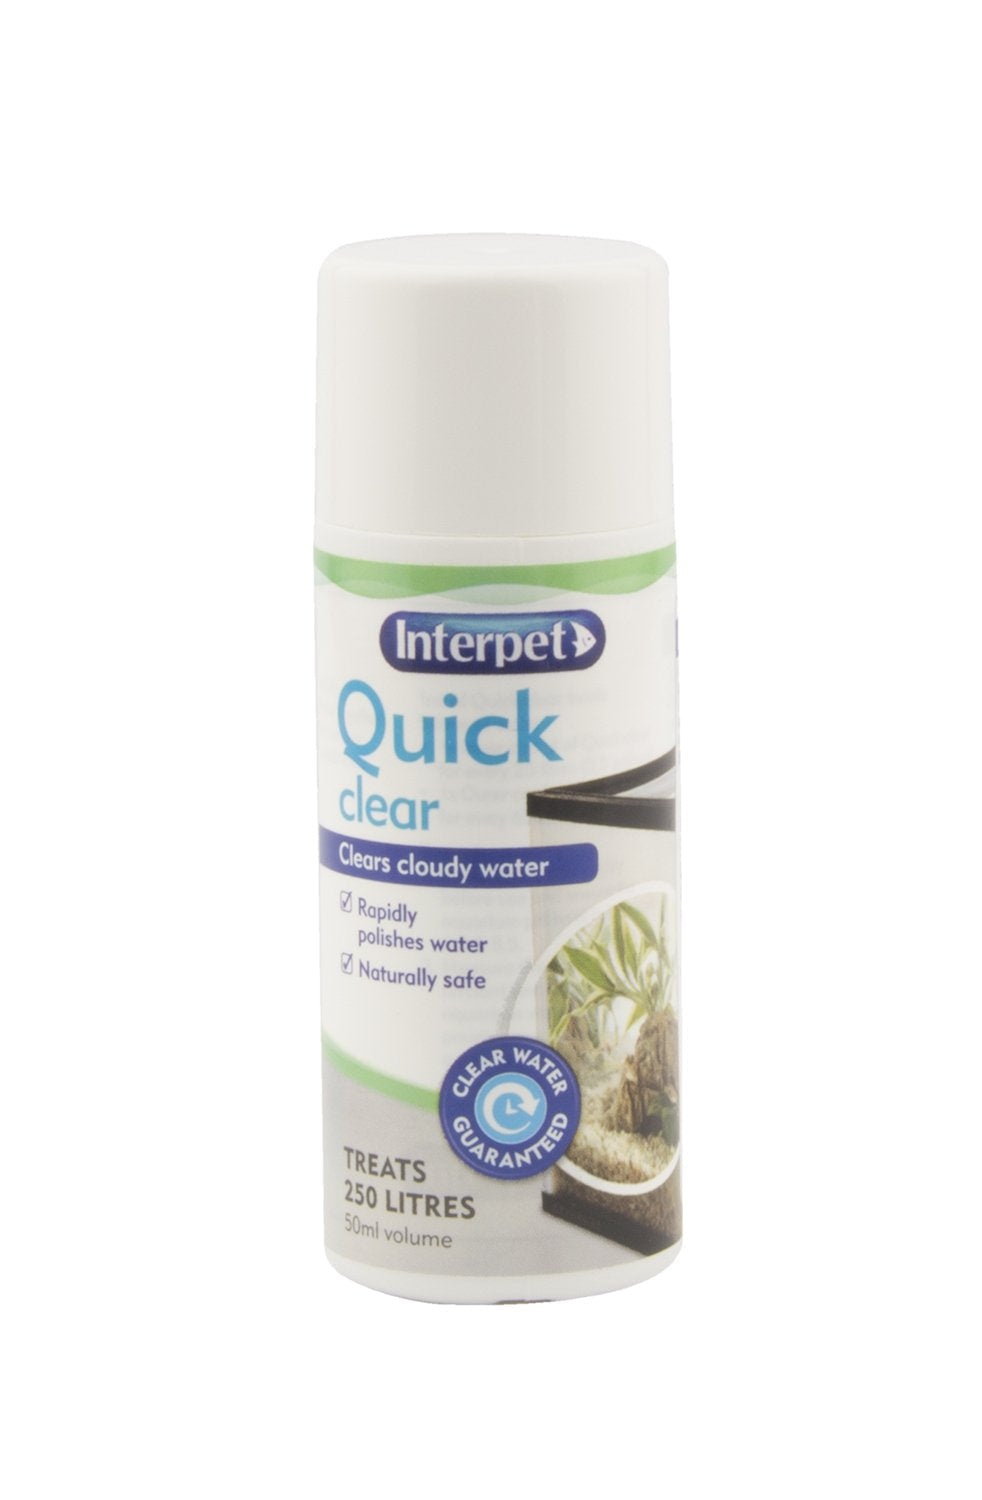
Interpet Quick Clear Aquarium Treatment, 50 ml
Brand: Interpet
Interpet Quick Clear Aquarium Treatment, 50 ml Product Features Clears cloudy water Rapidly polishes water Naturally safe Clear water guaranteed Treats 250 litres
Category: Animals & Pet Supplies > Pet Supplies > Fish & Aquatic Supplies > Aquarium Water Treatments > Water Clarifiers